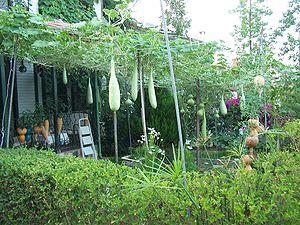
La calebasse, ou gourde, est une espèce de plantes herbacées annuelles de la famille des Cucurbitacées, cultivée comme plante potagère pour son fruit caractéristique également dénommé la calebasse. Ce fruit est utilisé à l'état sec depuis des temps préhistoriques dans toutes les régions du monde pour fabriquer divers objets, ou plus rarement consommé à l'état frais comme légume.